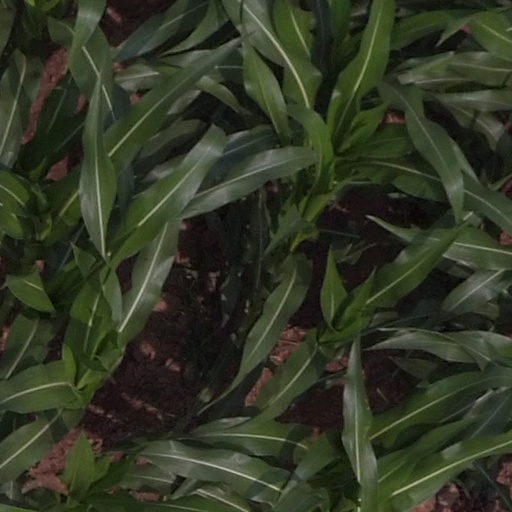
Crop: maize; corn